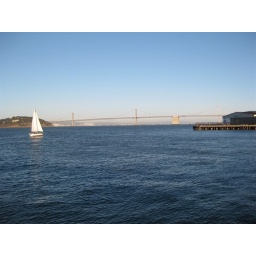
sailboat in front of the bay bridge